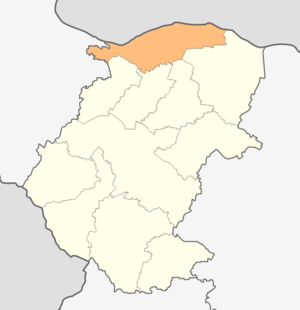
La commune de Lom est située dans le nord-ouest de la Bulgarie.